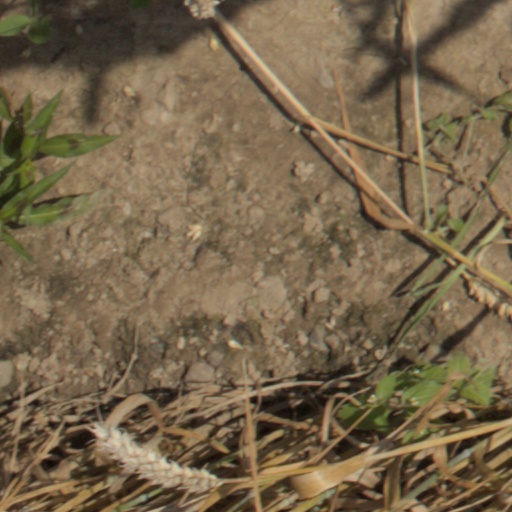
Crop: wheat